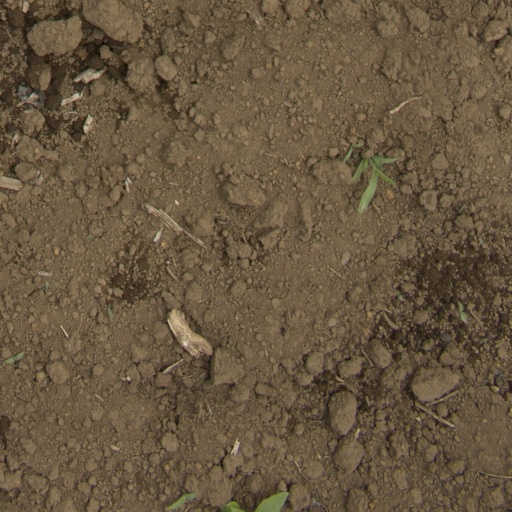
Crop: Jerusalem artichoke